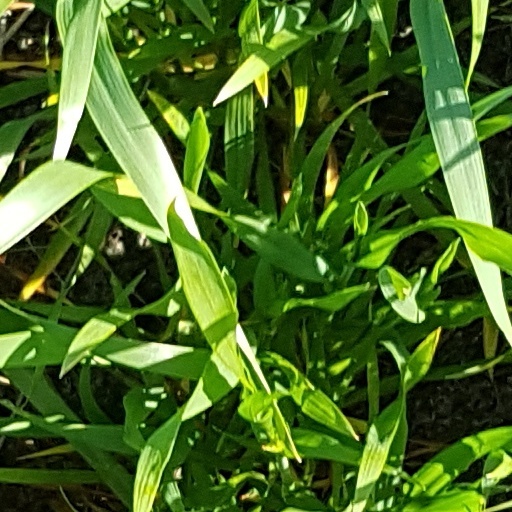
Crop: wheat